Ukrainian architecture

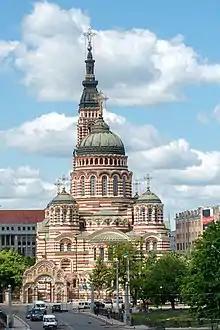
Annunciation Cathedral in Kharkiv

In Chernihiv the architecture of the Rus' era is represented by several church buildings: Transfiguration Cathedral (1024–1036), Cathedral of Sts. Boris and Gleb (1120–1123), St. Elijah's Church (1078), Dormition Cathedral of Yelets Monastery (1060), and St. Paraskeva's Church (12th century, reconstruction done in the late 1940s). Partially preserved medieval structures can also be found in several locations around Kyiv and Chernihiv, such as Oster and Bilohorodka. In Kaniv the St. George's Church built in the 1140s has been preserved in a partially reconstructed form. In Northern and Western Ukraine prominent buildings from the Rus' era are represented by such examples as the Saint Basil Church in Ovruch (built in 1190 and reconstructed in 1907–1909), Dormition Cathedral in Volodymyr (built in 1160, reconstructed in 1896–1900), and Saint Pantaleon Church near Halych (built around 1200, reconstructed in 1998). In Halych and the surrounding areas, foundations of numerous churches have been discovered, including the ruins of the Dormition Cathedral in Krylos built by prince Yaroslav Osmomysl. Rus' architecture of Halych lands is signified by an obvious Romanesque influence, which can also be seen in Chernihiv, but is less prominent in Kyiv.